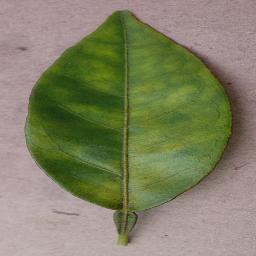
Label: Orange___Haunglongbing_(Citrus_greening)